Holden Commodore

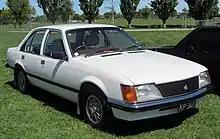
VH Commodore

The VH series Commodore introduced in September 1981 brought moderately updated frontal bodywork, with a new bonnet and front guards to facilitate the reshaped headlamps and a horizontally slatted grille. These front-end design changes worked to produce a longer, yet wider look. At the rear, sedans featured redesigned tail light clusters, the design of which borrowed from Mercedes-Benz models of the day, using a louvered design. At the same time, the nomenclature of the range was rationalised. The SL superseded the L as the base model, with the old SL level becoming the mid-range SL/X, and the SL/E remaining as the top-of-the-line variant. Wagons were restricted to the SL and SL/X trims. Redesigned pentagonal alloy wheels—replacing the original SL/E type used since 1978—along with a black painted B-pillar, wrap-around chrome rear bumper extensions to the wheel arches, and extended tail lamps that converged with the license plate alcove—distinguished the range-topping SL/E from other variants. The new pentagonal wheels were initially in short supply, such that only Shadowtone option SL/E sedans received them during 1981 production.